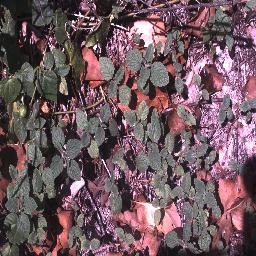
Label: negative